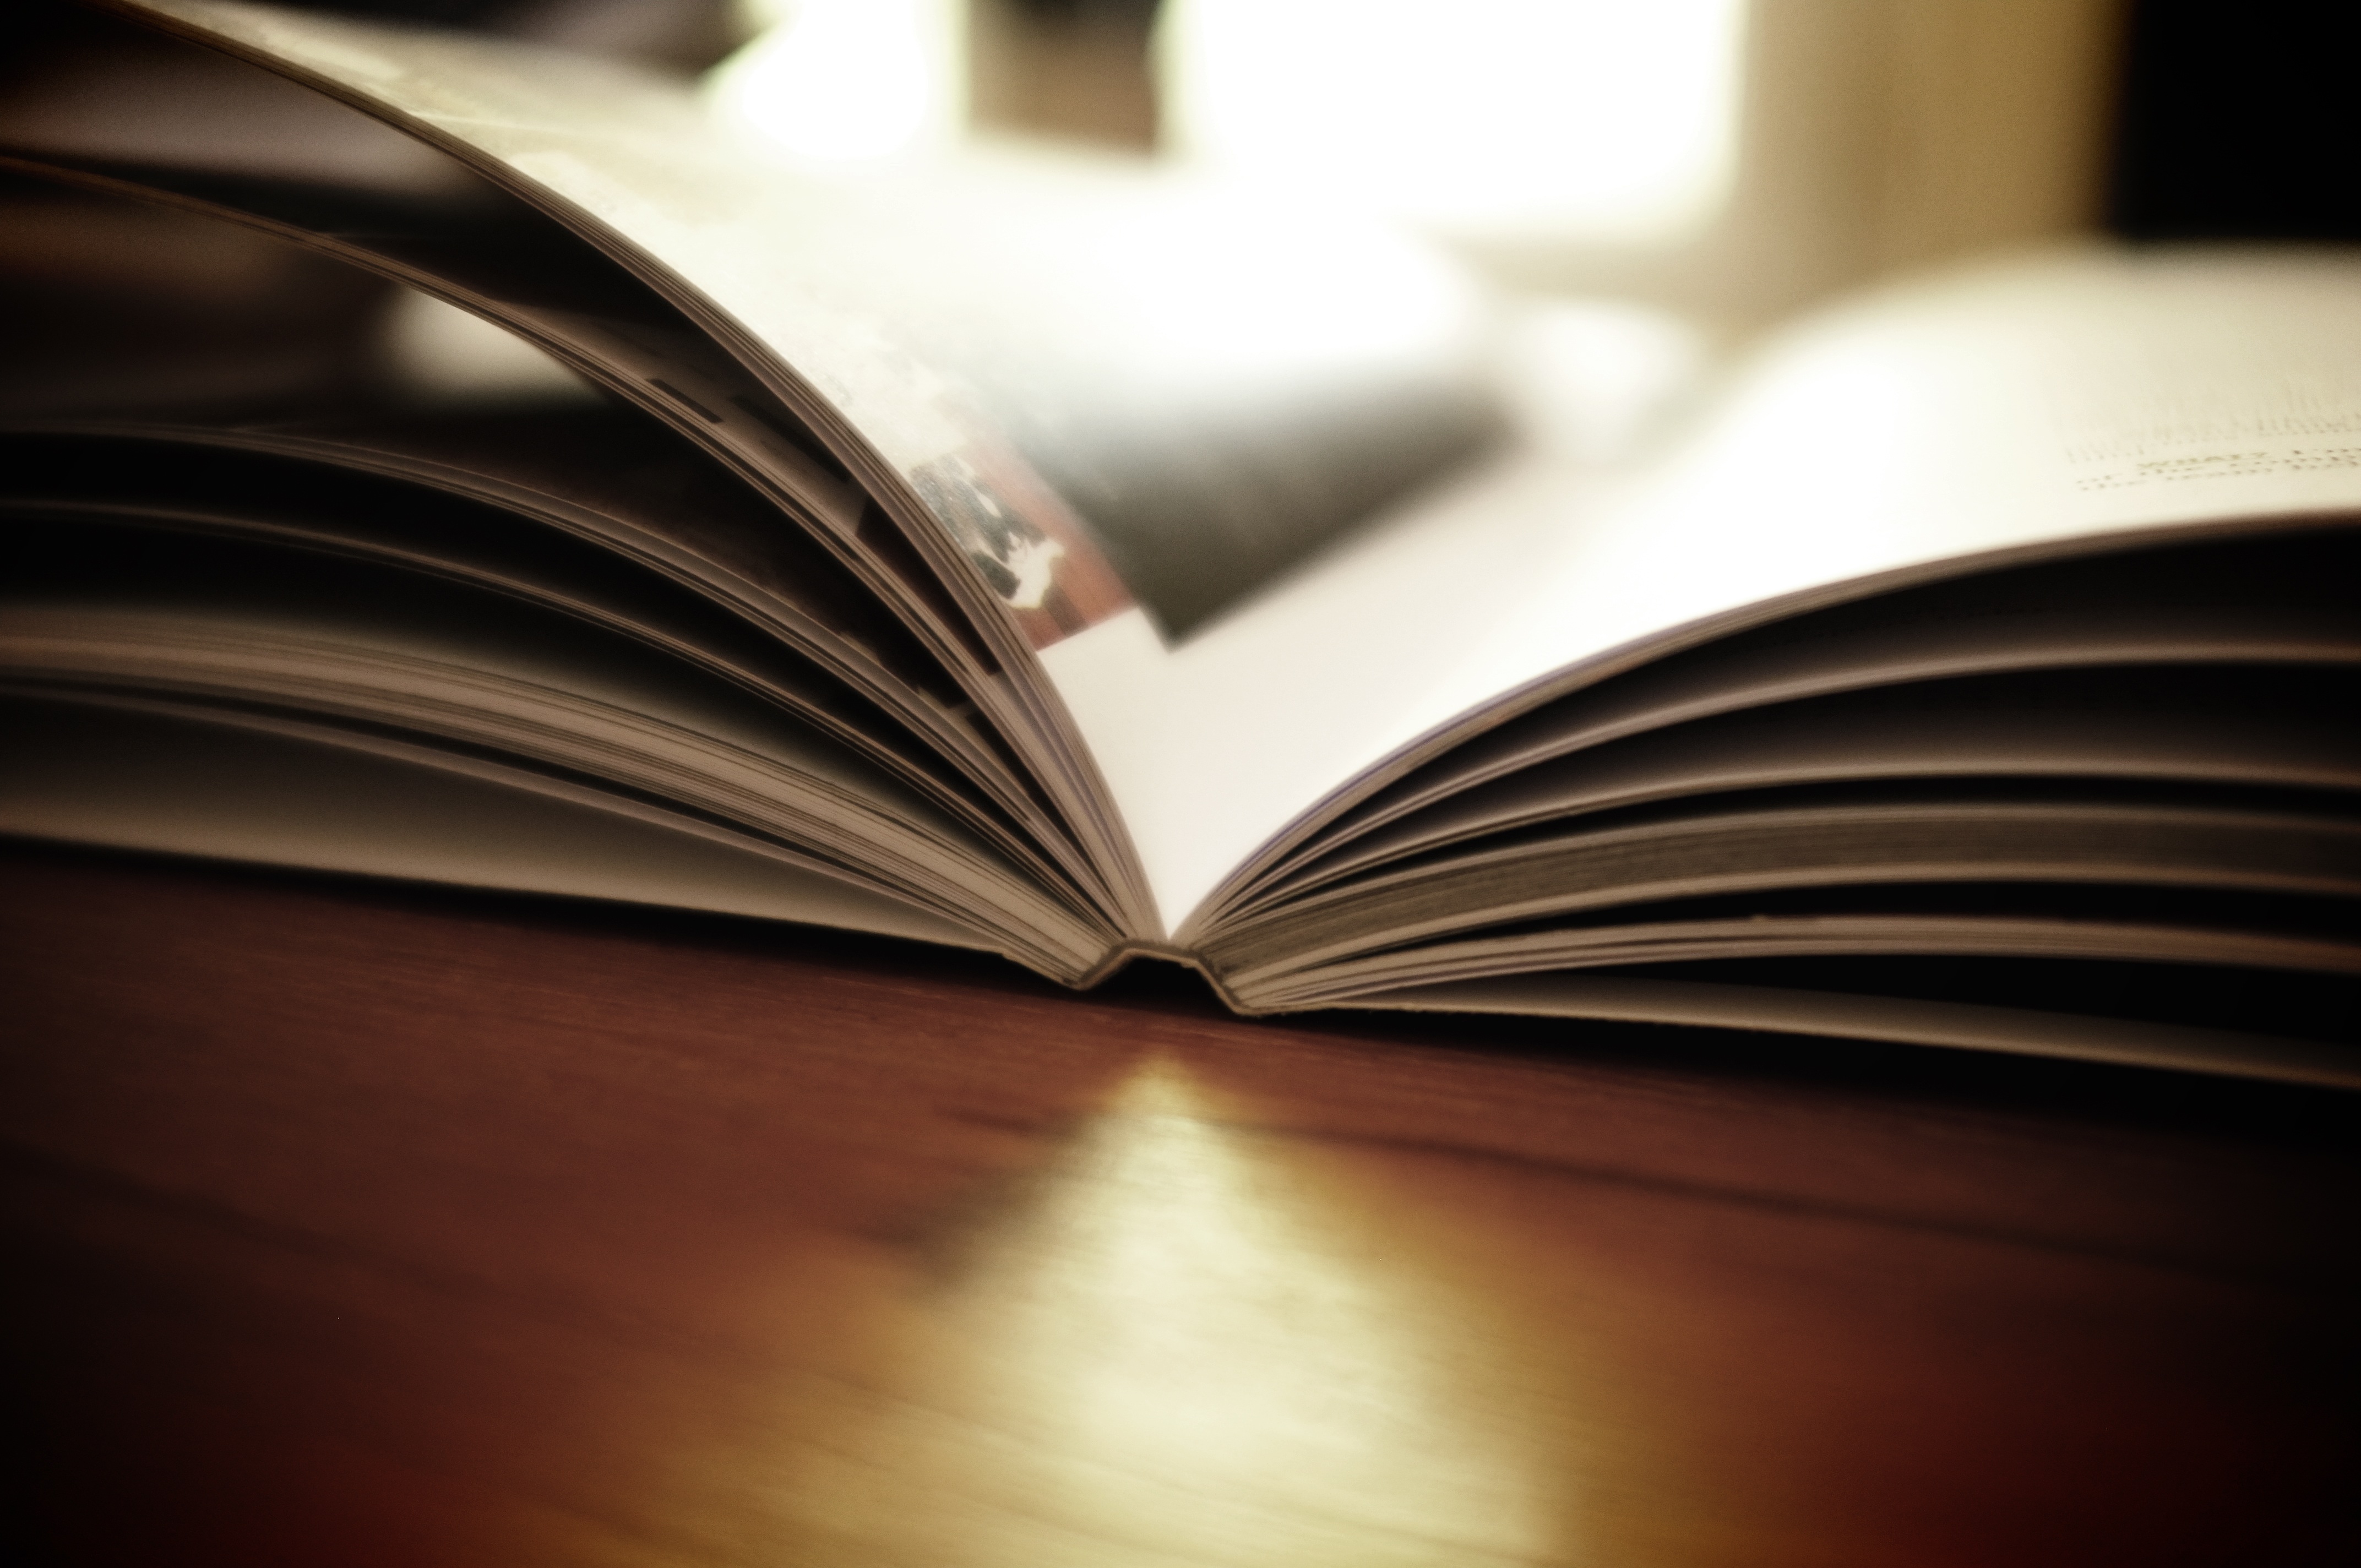
writing, book, light, white, line, color, black, textbook, close up, pages, eye, glasses, organ, shape, macro photography, knowledge